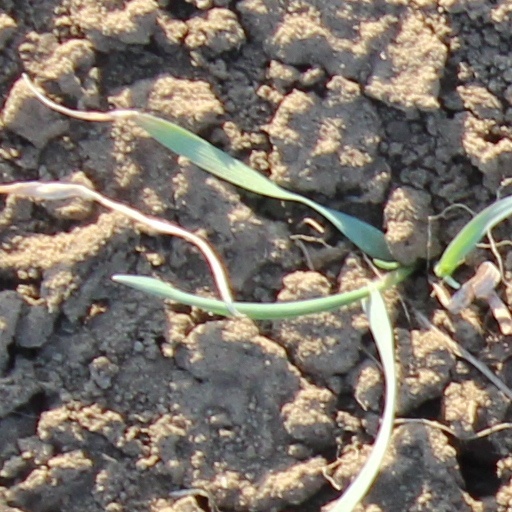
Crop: wheat